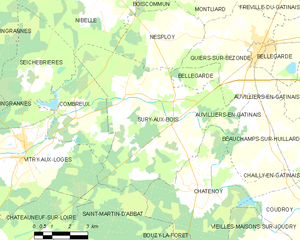
Sury-aux-Bois est une commune française située dans le département du Loiret en région Centre-Val de Loire.